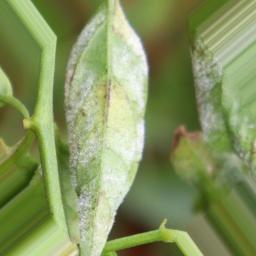
Label: powdery mildew